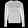
Label: Pullover